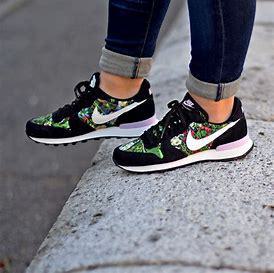
Brand: Nike
Model: Internationalist